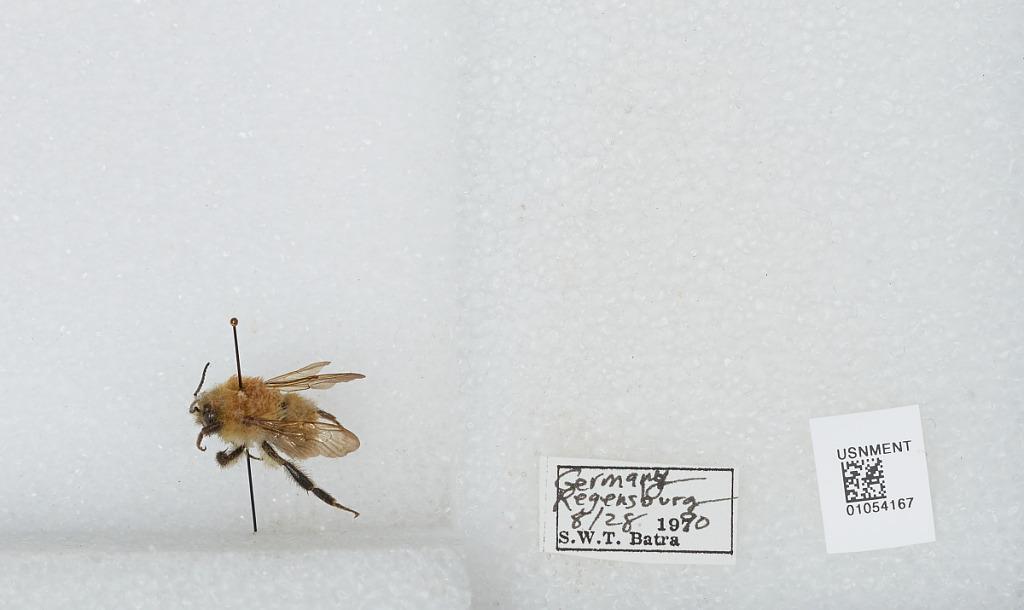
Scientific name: Bombus sp.
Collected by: S. Batra
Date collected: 1990-8-28
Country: Germany
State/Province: Bavaria
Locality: Regensburg
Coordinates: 49.0131, 12.1008